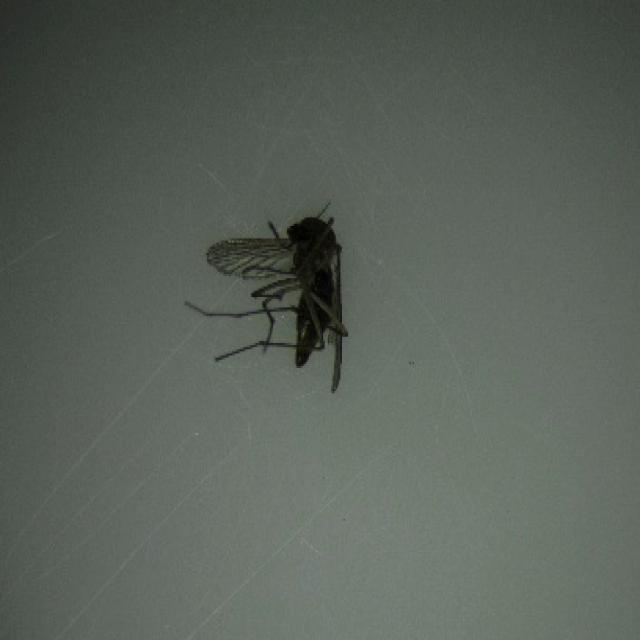
Species: culex_tritaeniorhynchus